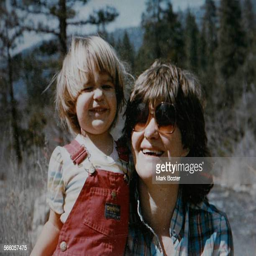
photos of person and her mother taken from computer screen shows the two on a family outing